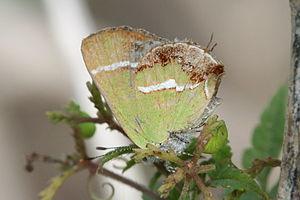
La Thécla verte ou Thécla de la liane persil est une espèce de lépidoptères de la famille des Lycaenidae, sous-famille des Theclinae et du genre Chlorostrymon.
Chlorostrymon est un genre de lépidoptères de la famille des Lycaenidae et de la sous-famille des Theclinae.